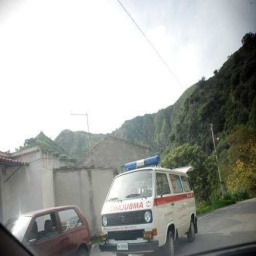
Label: ambulance